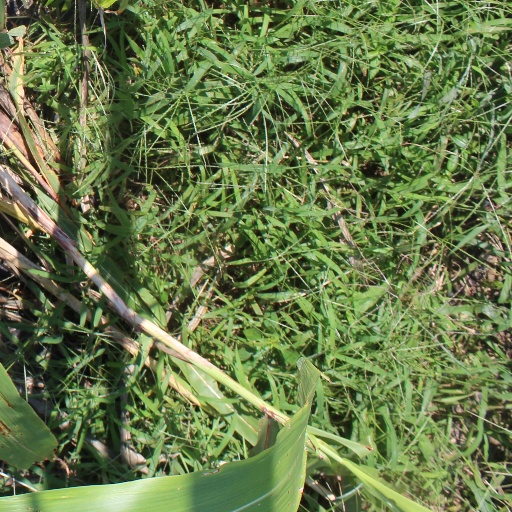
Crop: sorghum